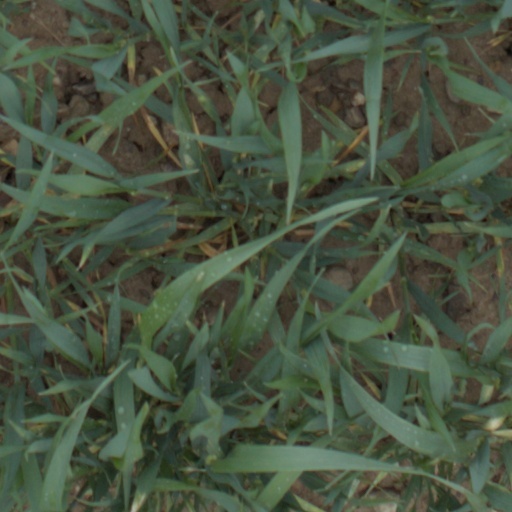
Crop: wheat